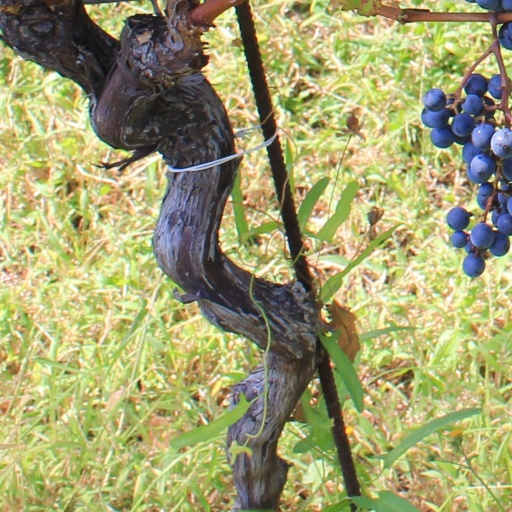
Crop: grape